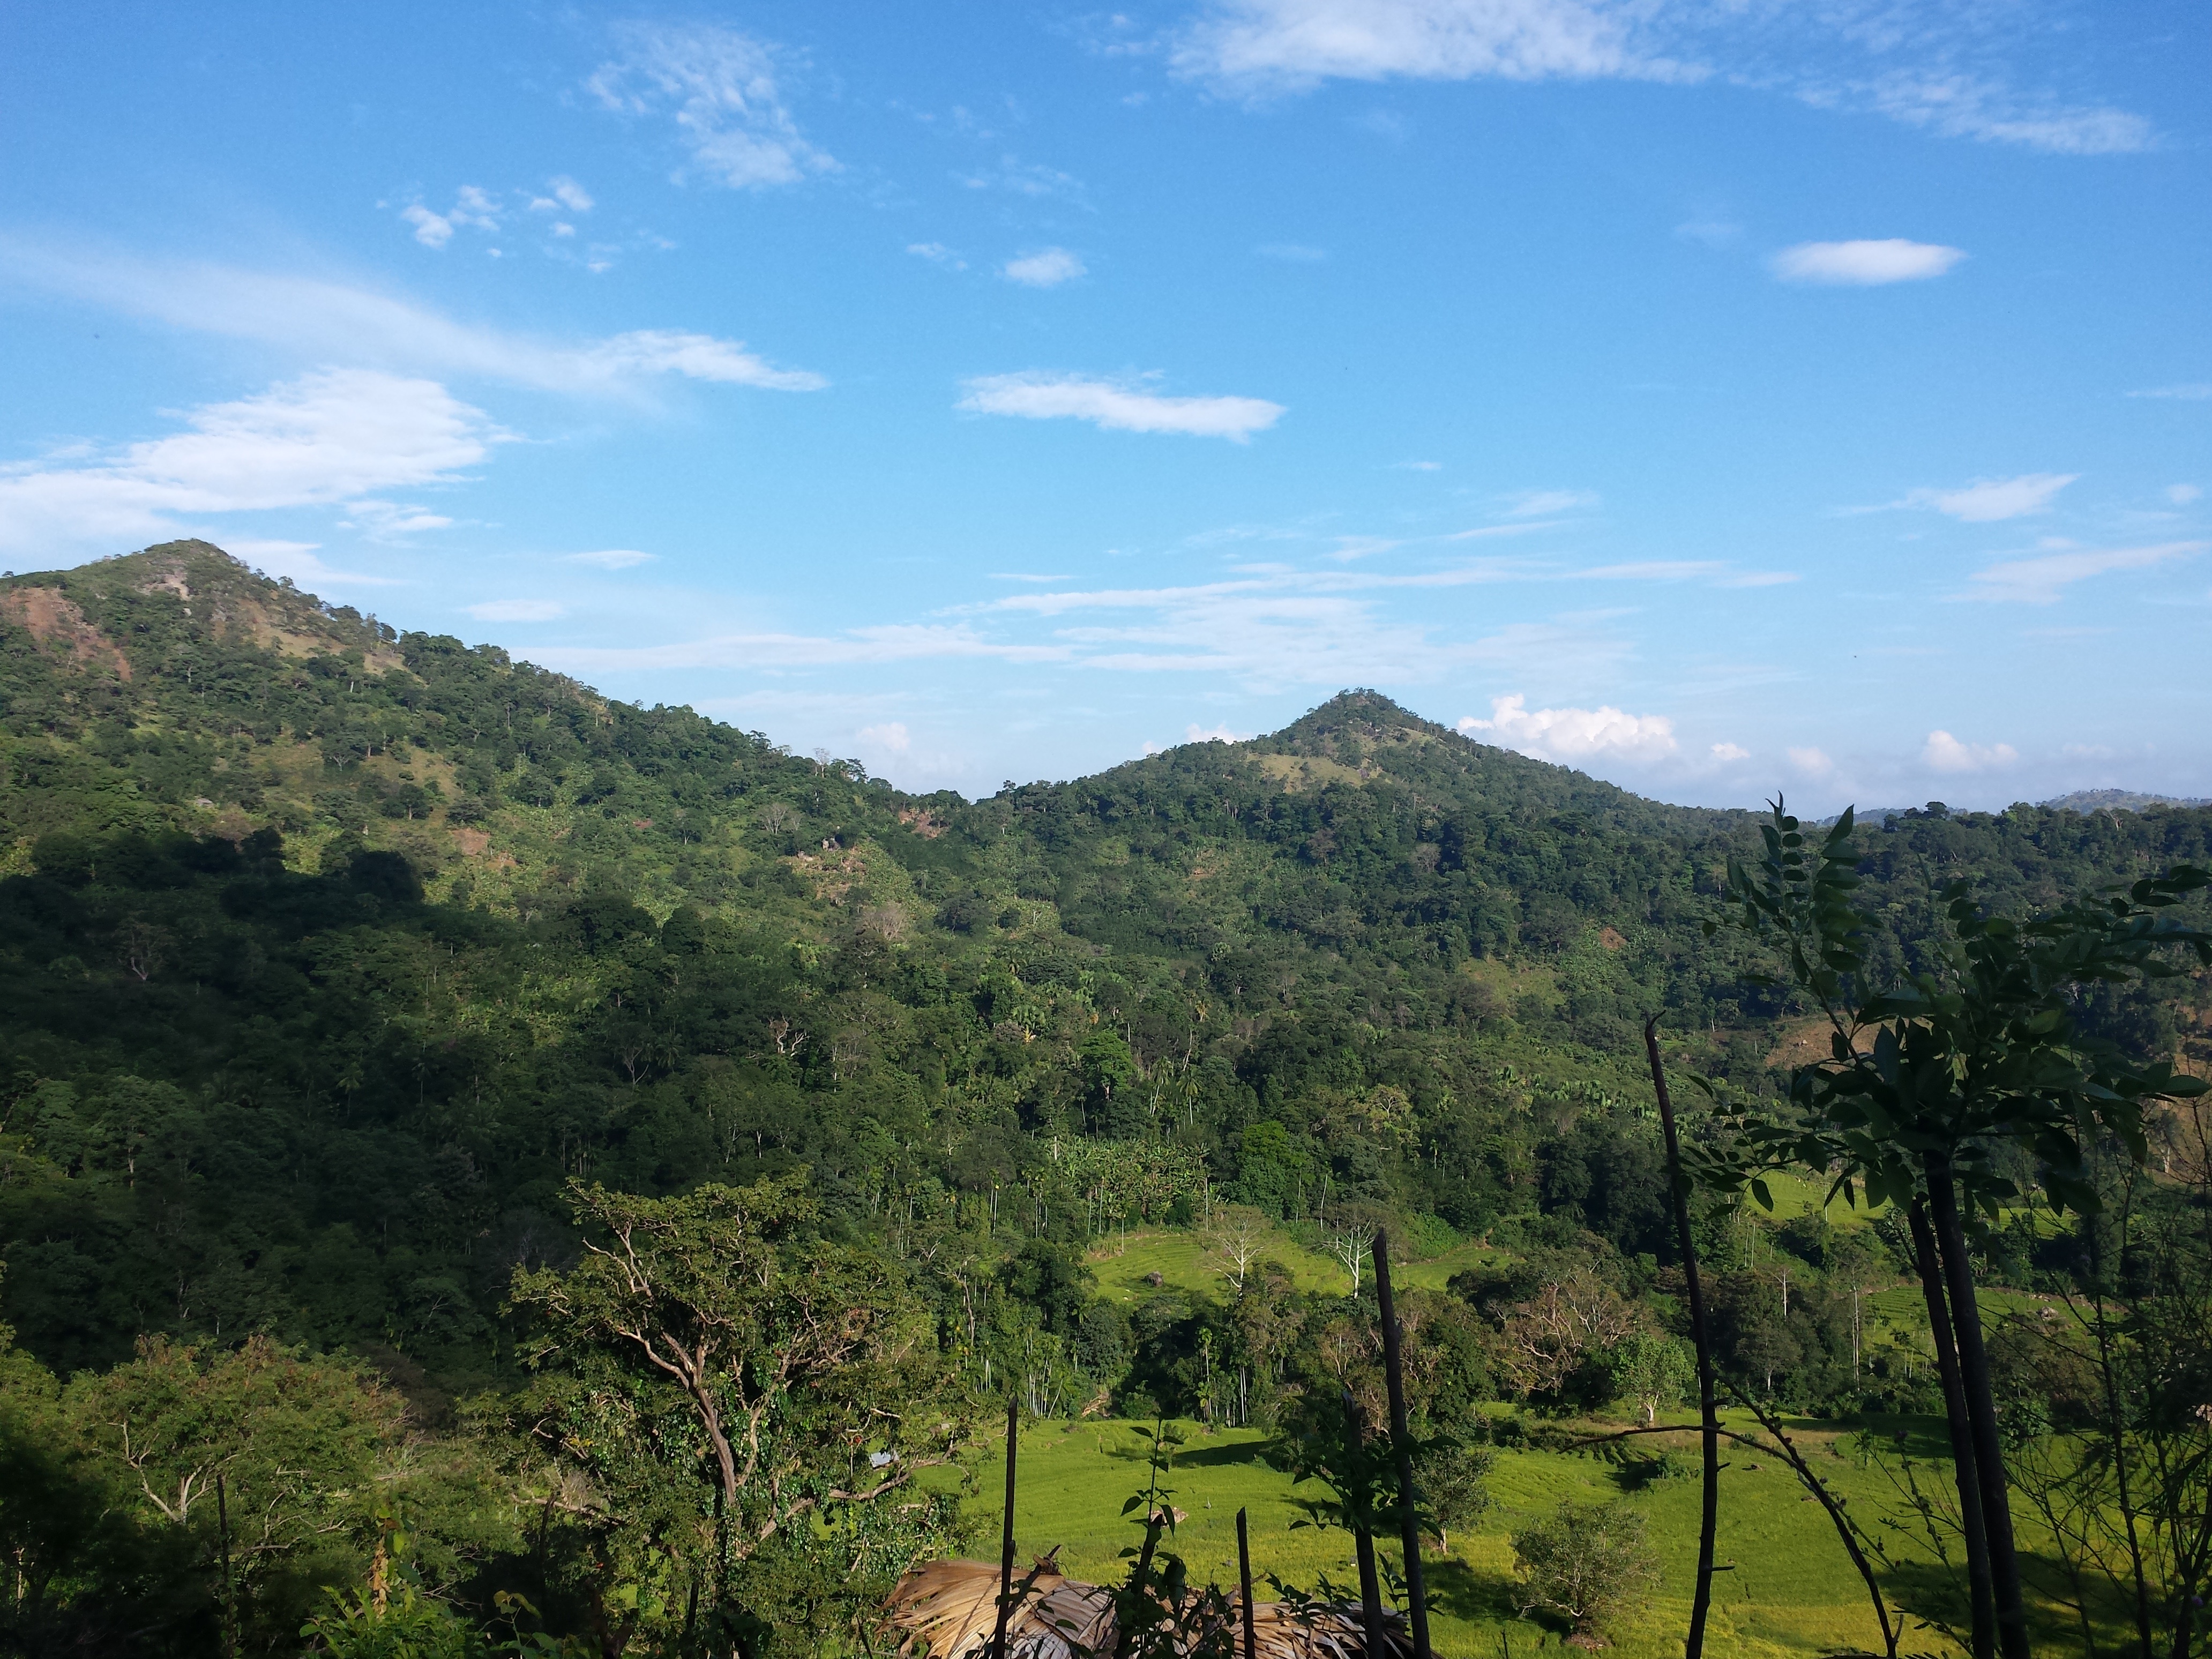
landscape, tree, nature, forest, wilderness, mountain, meadow, hill, valley, mountain range, jungle, ridge, vegetation, rainforest, plateau, habitat, ecosystem, rural area, natural environment, geographical feature, mountainous landforms